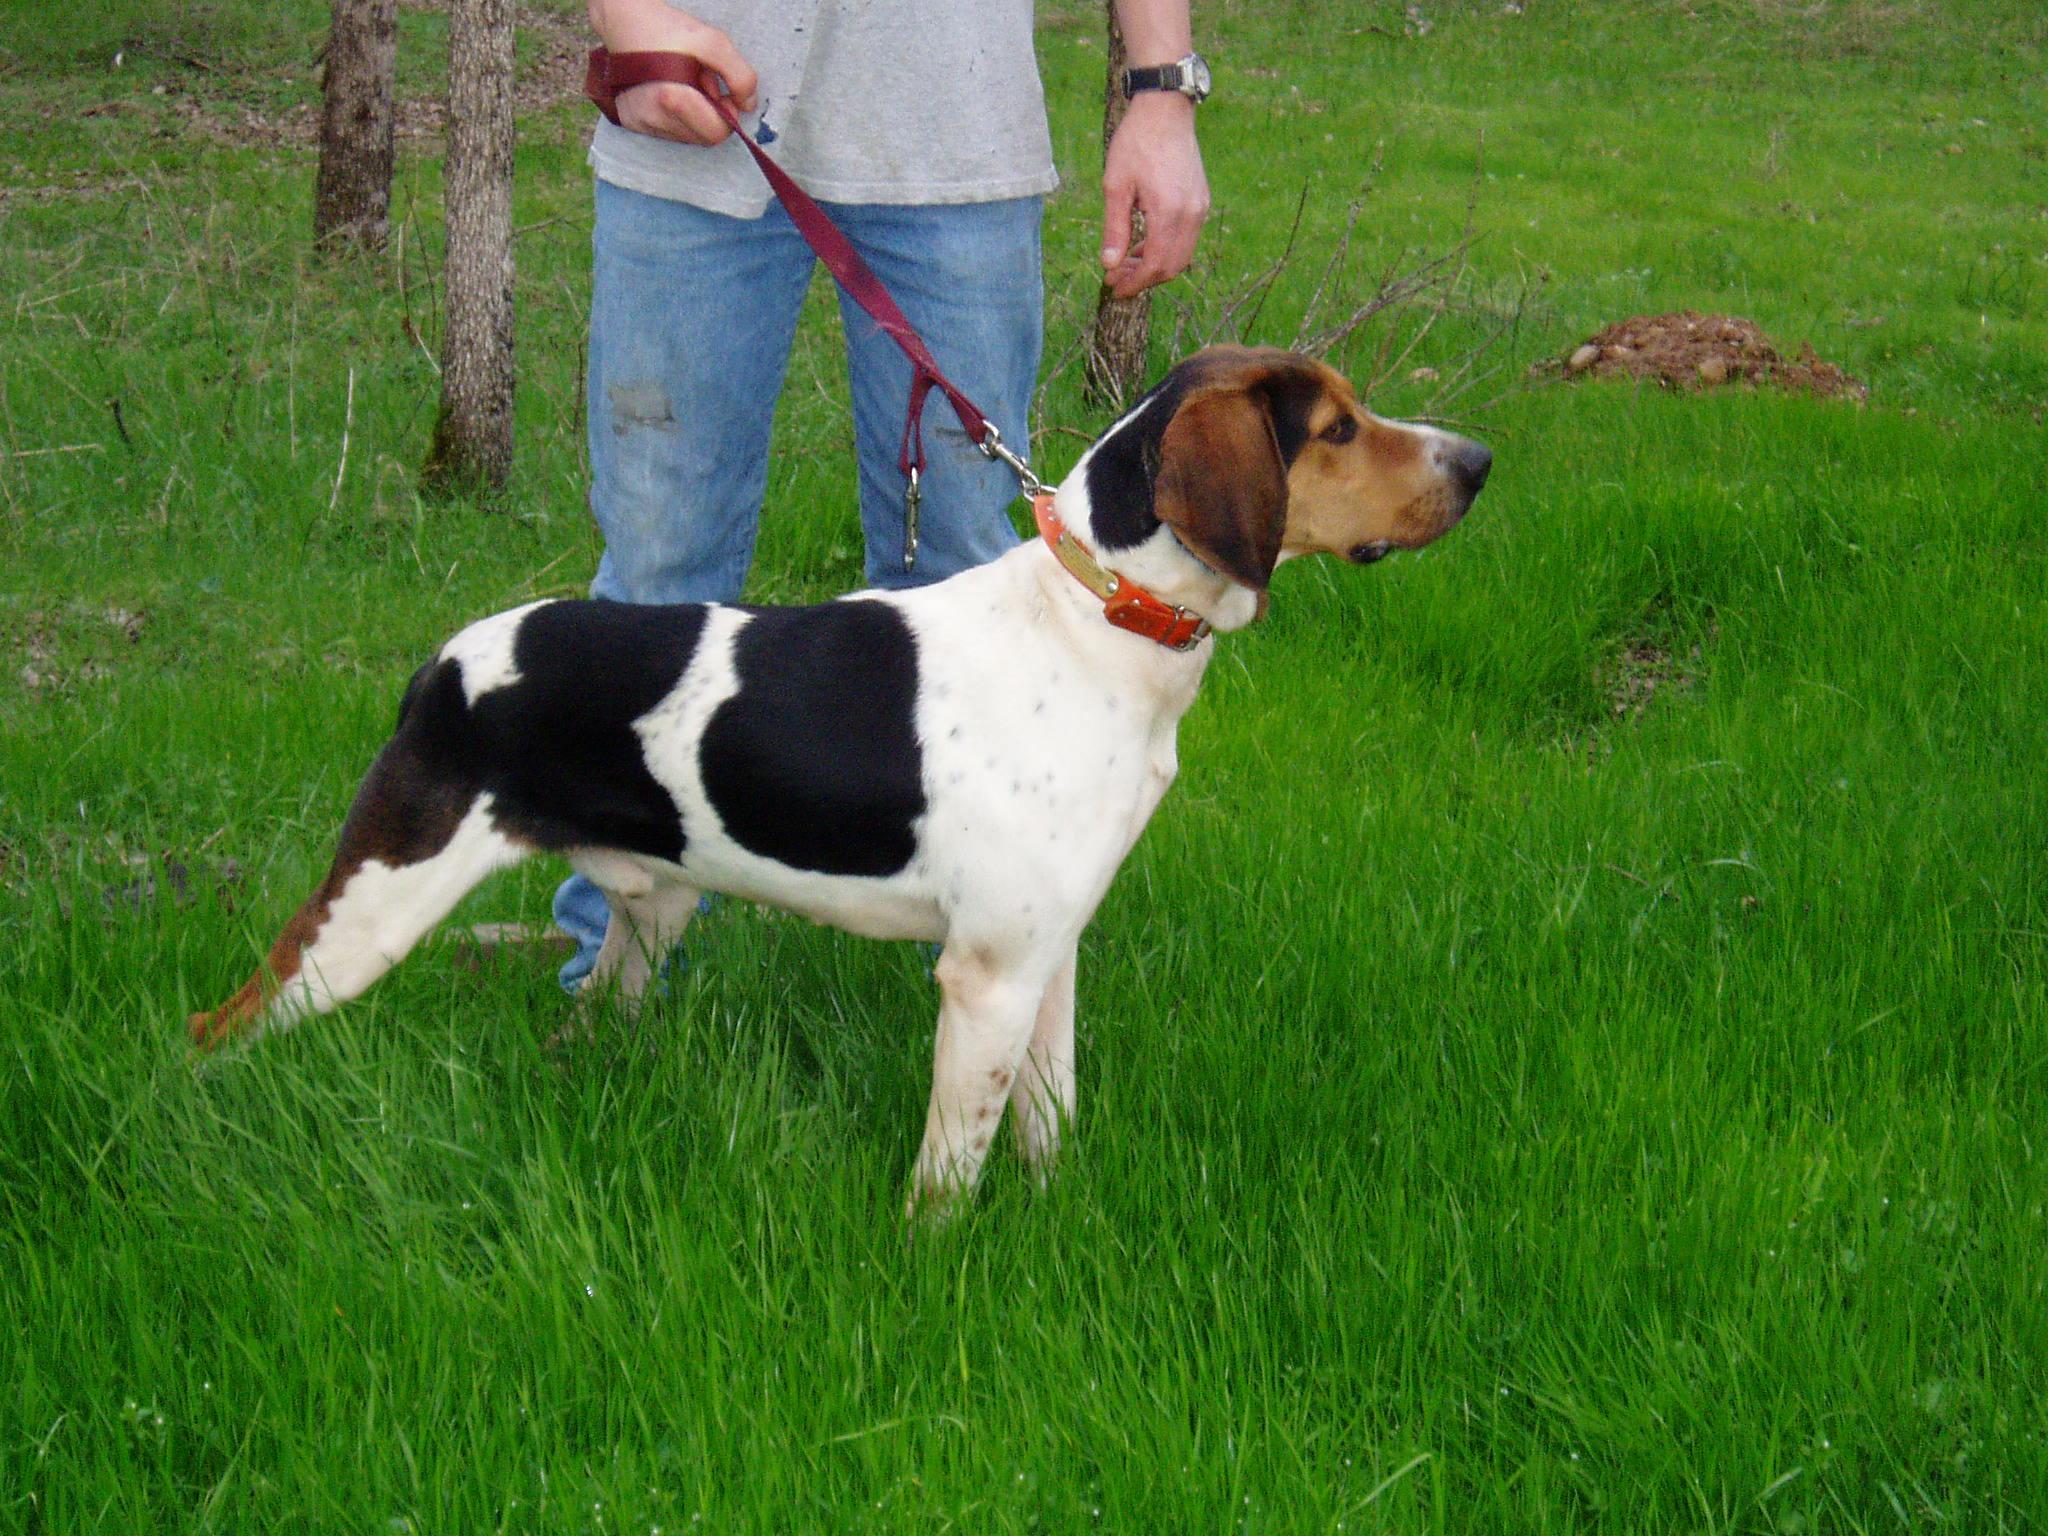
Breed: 216-n000063-Walker_hound